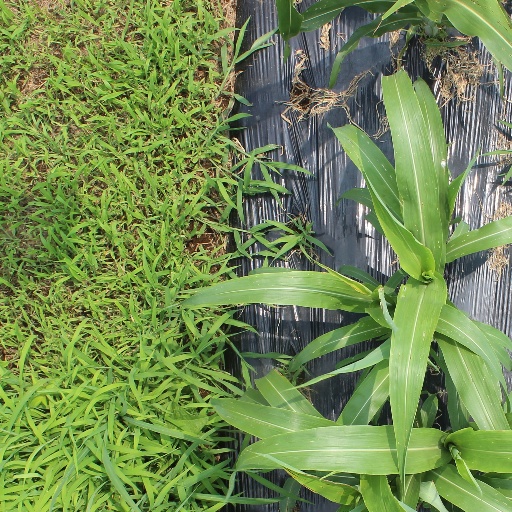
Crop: sorghum